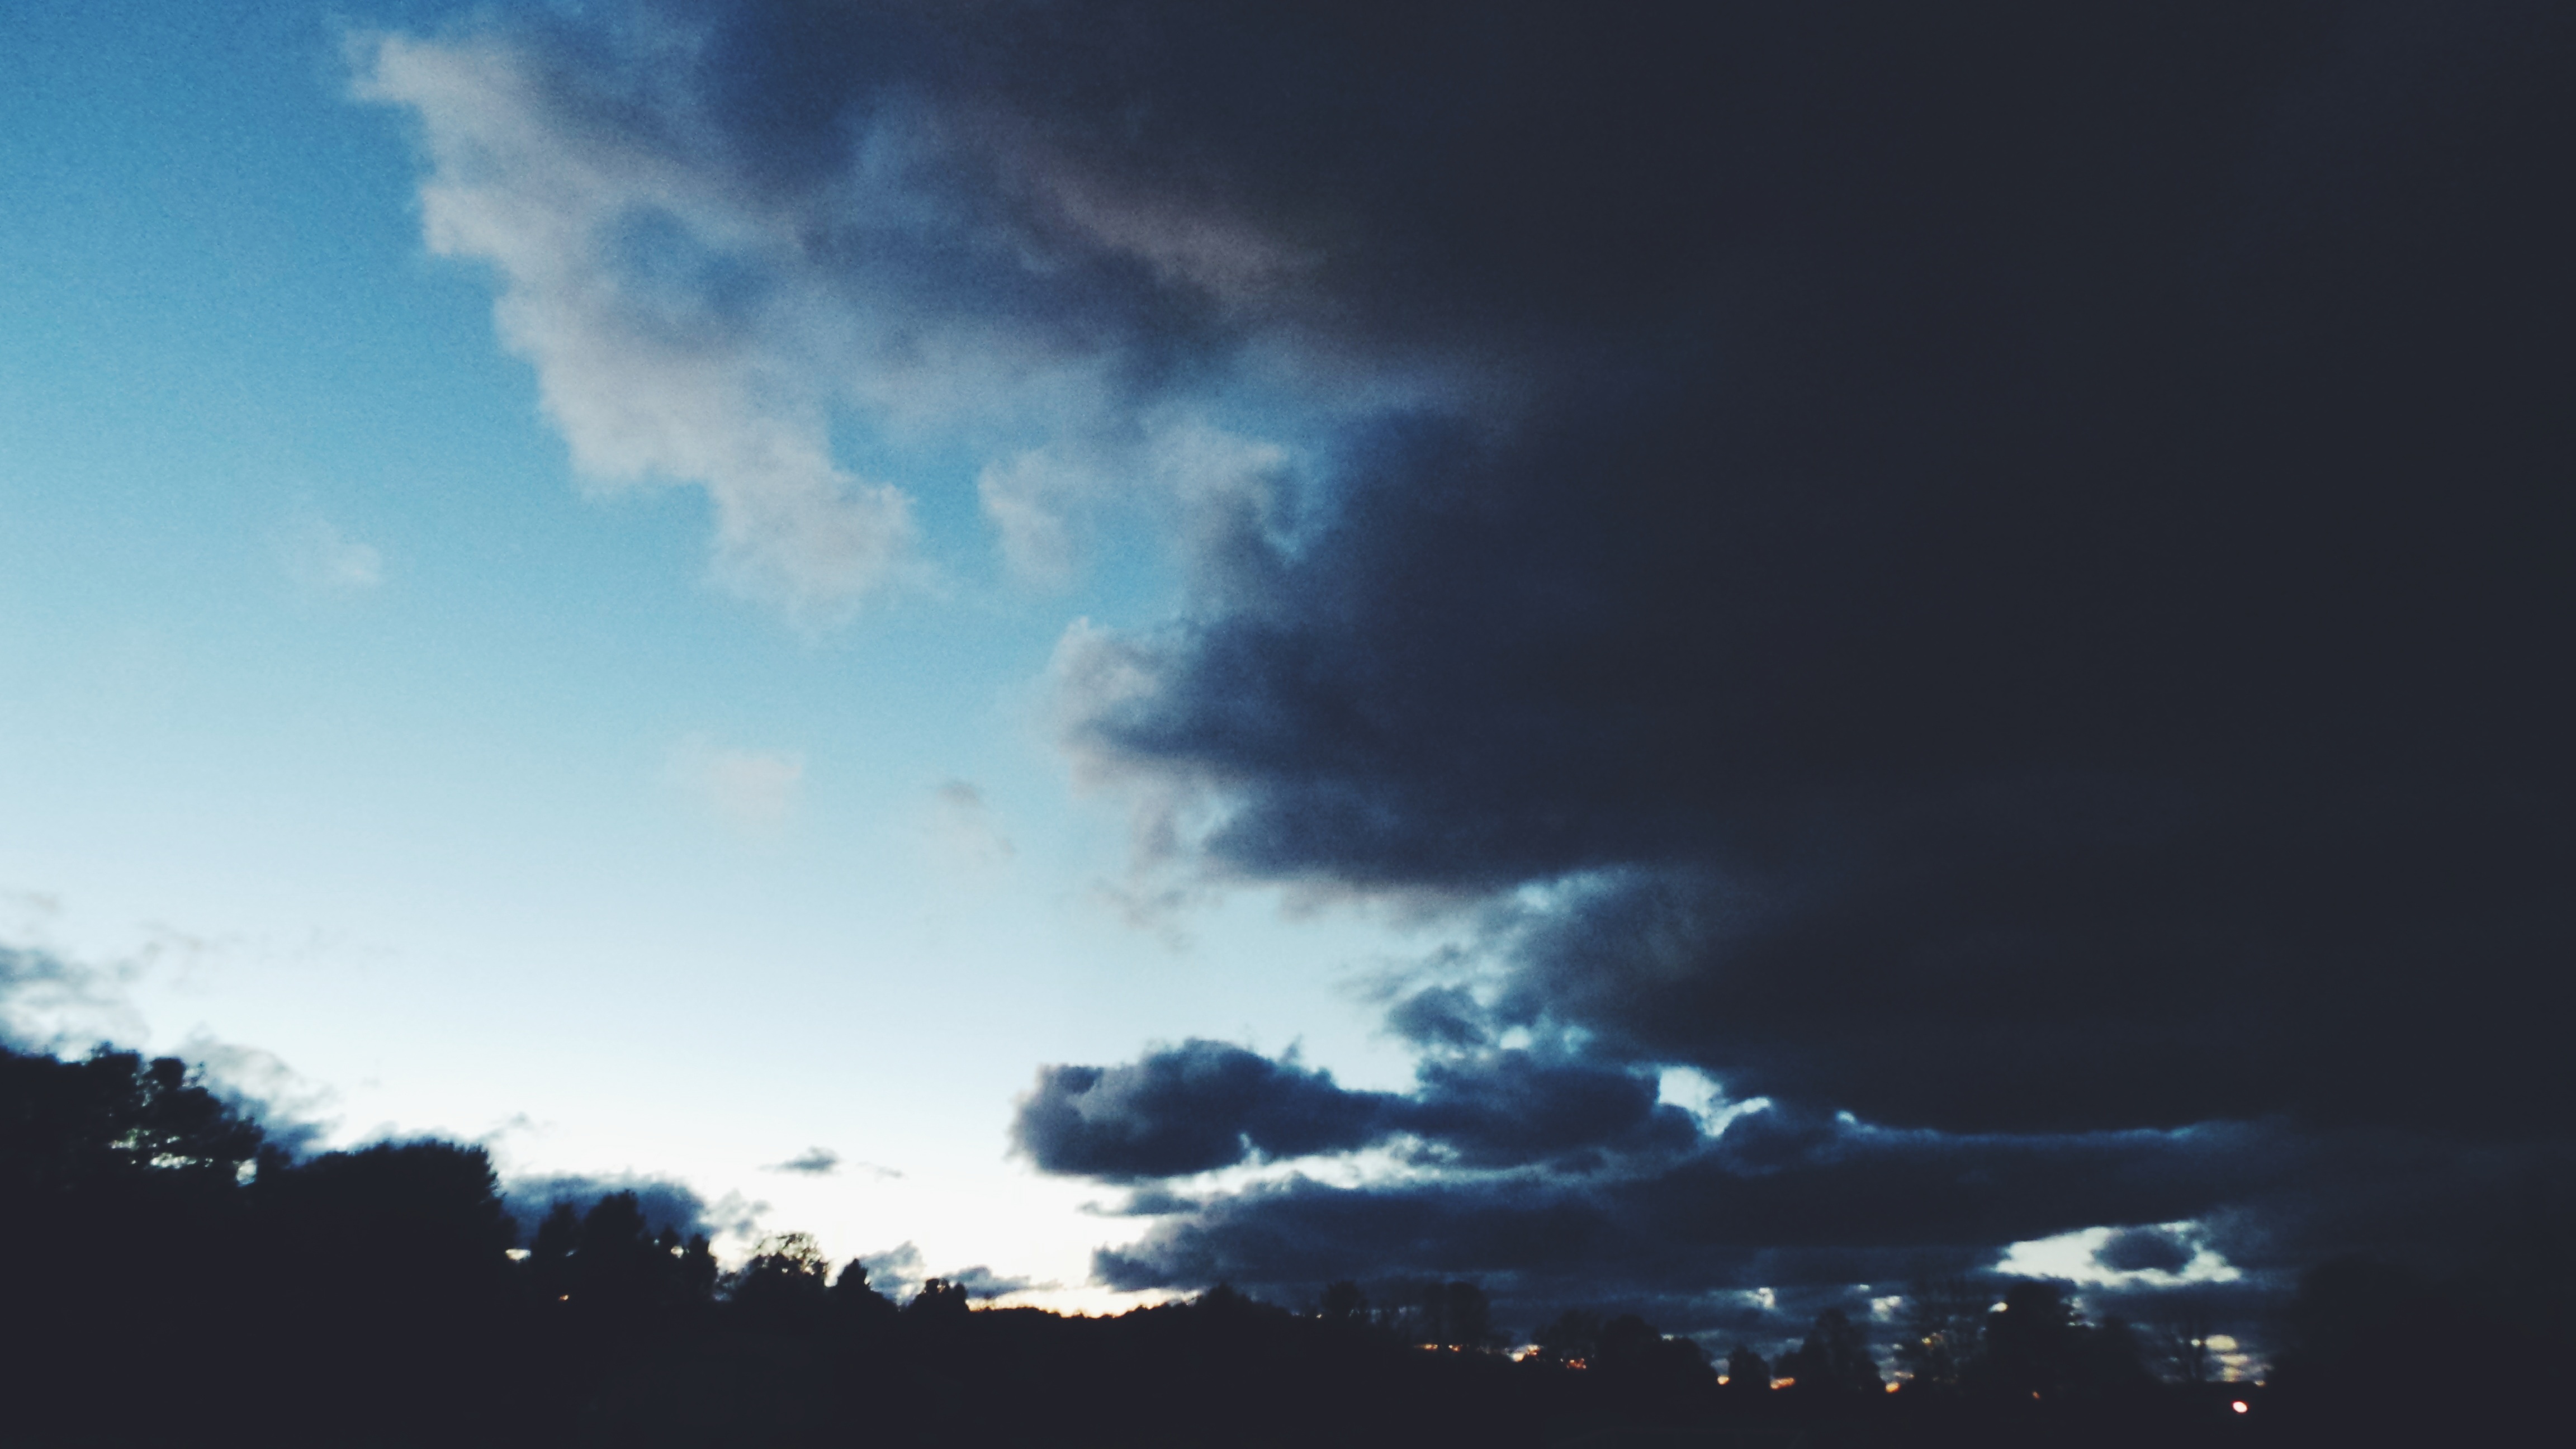
cloud, sky, atmosphere, weather, cumulus, thunder, thunderstorm, meteorological phenomenon